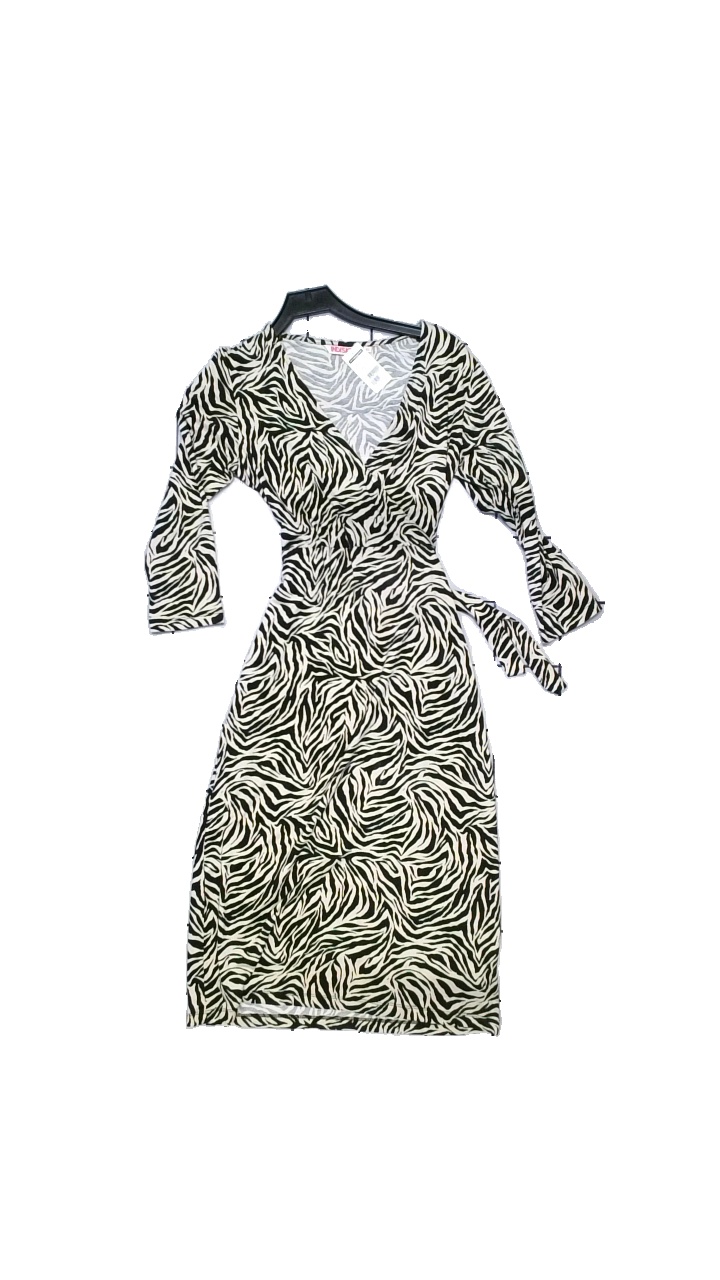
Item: Dress (Ladies)
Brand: Indiska
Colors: White, Black
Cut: Regular
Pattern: Animal print
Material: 96% viscose, 4% elastane
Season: Summer
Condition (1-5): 4
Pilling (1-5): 4
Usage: Reuse
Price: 50-100